Divine twins

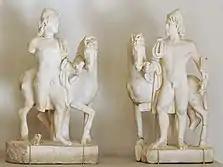
Pair of Roman statuettes (3rd century AD) depicting the Dioscuri as horsemen.

Three Indo-European traditions (Greek, Indic and Baltic) attest the mytheme of equestrian twins, all associated with the dawn or the sun's daughter. Although their names do not form a complete group of cognates, they nonetheless share a similar epithet leading to a possible ancestral name or epithet: the 'sons (or descendants) of Dyēus', the sky-god.